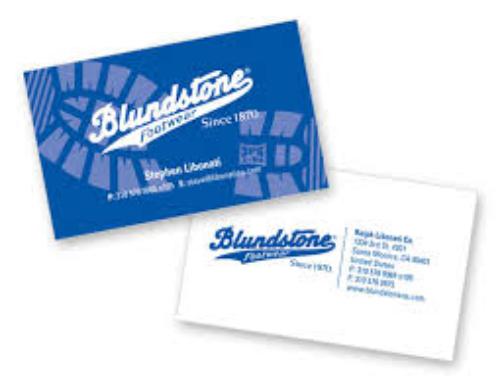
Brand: Blundstone
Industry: Clothes